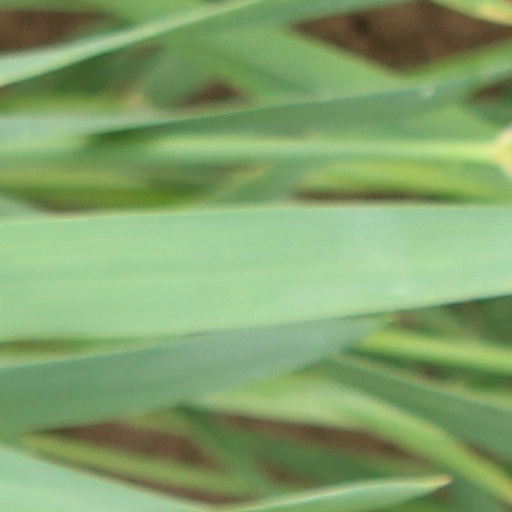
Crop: wheat